BMW GINA

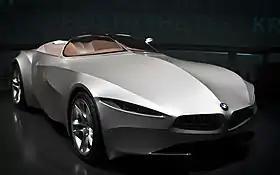
BMW Gina concept, BMW Museum, Munich, Germany

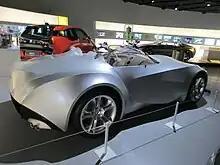
Rear view

The GINA Light Visionary Model is a fabric-skinned shape-shifting sports car concept built by BMW. GINA stands for "Geometry and functions In 'N' Adaptions". It was designed by a team led by BMW's head of design, Chris Bangle, who says GINA allowed his team to "challenge existing principles and conventional processes." Other designers include Anders Warming.